Treaty of Georgievsk

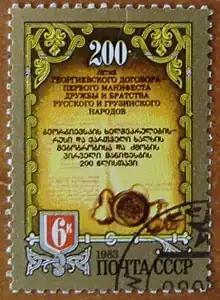
A 1983 Soviet stamp commemorating the 200-years anniversary of the treaty and celebrating it as "the first manifesto of the friendship and brotherhood between the Russian and Georgian peoples."

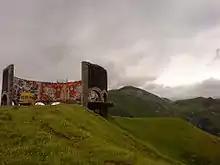
The Russia–Georgia Friendship Monument, built for the bicentennial of the treaty

Ironically, that clause of the treaty would also be recalled during obscure late 20th century debates about restoration of the Russian monarchy. In 1948, Vladimir Kirillovich Romanov, (1917–1992), pretender to Russia's throne, married Princess Leonida Georgievna Bagration-Moukhranskaya, (born 1914), a descendant of the "Mukhranbatoni" who negotiated the 1783 treaty, and thus a member of the once royal House of Bagrationi. The marriage produced an only child, Maria Vladimirovna, (born 1956), who has taken up her father's claim as Russia's "de jure" monarch. She and her son, George (born of her former marriage to Prince Franz Wilhelm of Prussia), have pretended to the Romanovs’ old grand ducal title. Her supporters argue that her father's marriage to Leonida, alone among those contracted by Romanov males in exile since 1917, complied with the Romanov house law that required marriage to a princess of a "royal or ruling family" in order for descendants to claim the throne. That law also provided that upon extinction of all male dynasts, female Romanovs born of dynastic mothers become eligible to inherit the crown. Based on this rationale, Maria purports to have the strongest legal claim to the Russian throne in the event that Russia ever restores its monarchy.